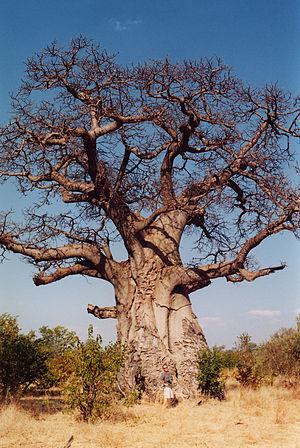
Cette liste est destinée à accueillir les arbres remarquables soit parce qu’ils battent des records de dimensions ou d’âge, soit parce qu’ils présentent des caractéristiques particulières et rares, soit parce qu’ils présentent un intérêt historique.
Adansonia est un genre d'arbres de la famille des Bombacaceae selon la classification classique, ou de celle des Malvaceae selon la classification phylogénétique. Ce sont des arbres qui émergent de la savane, résistent à des chaleurs intenses, peuvent vivre très vieux et mesurer 40 mètres de haut.
Le parc national de Deux Balés est un parc national du Burkina Faso créé en 1967 et situé dans la province de Mouhoun.